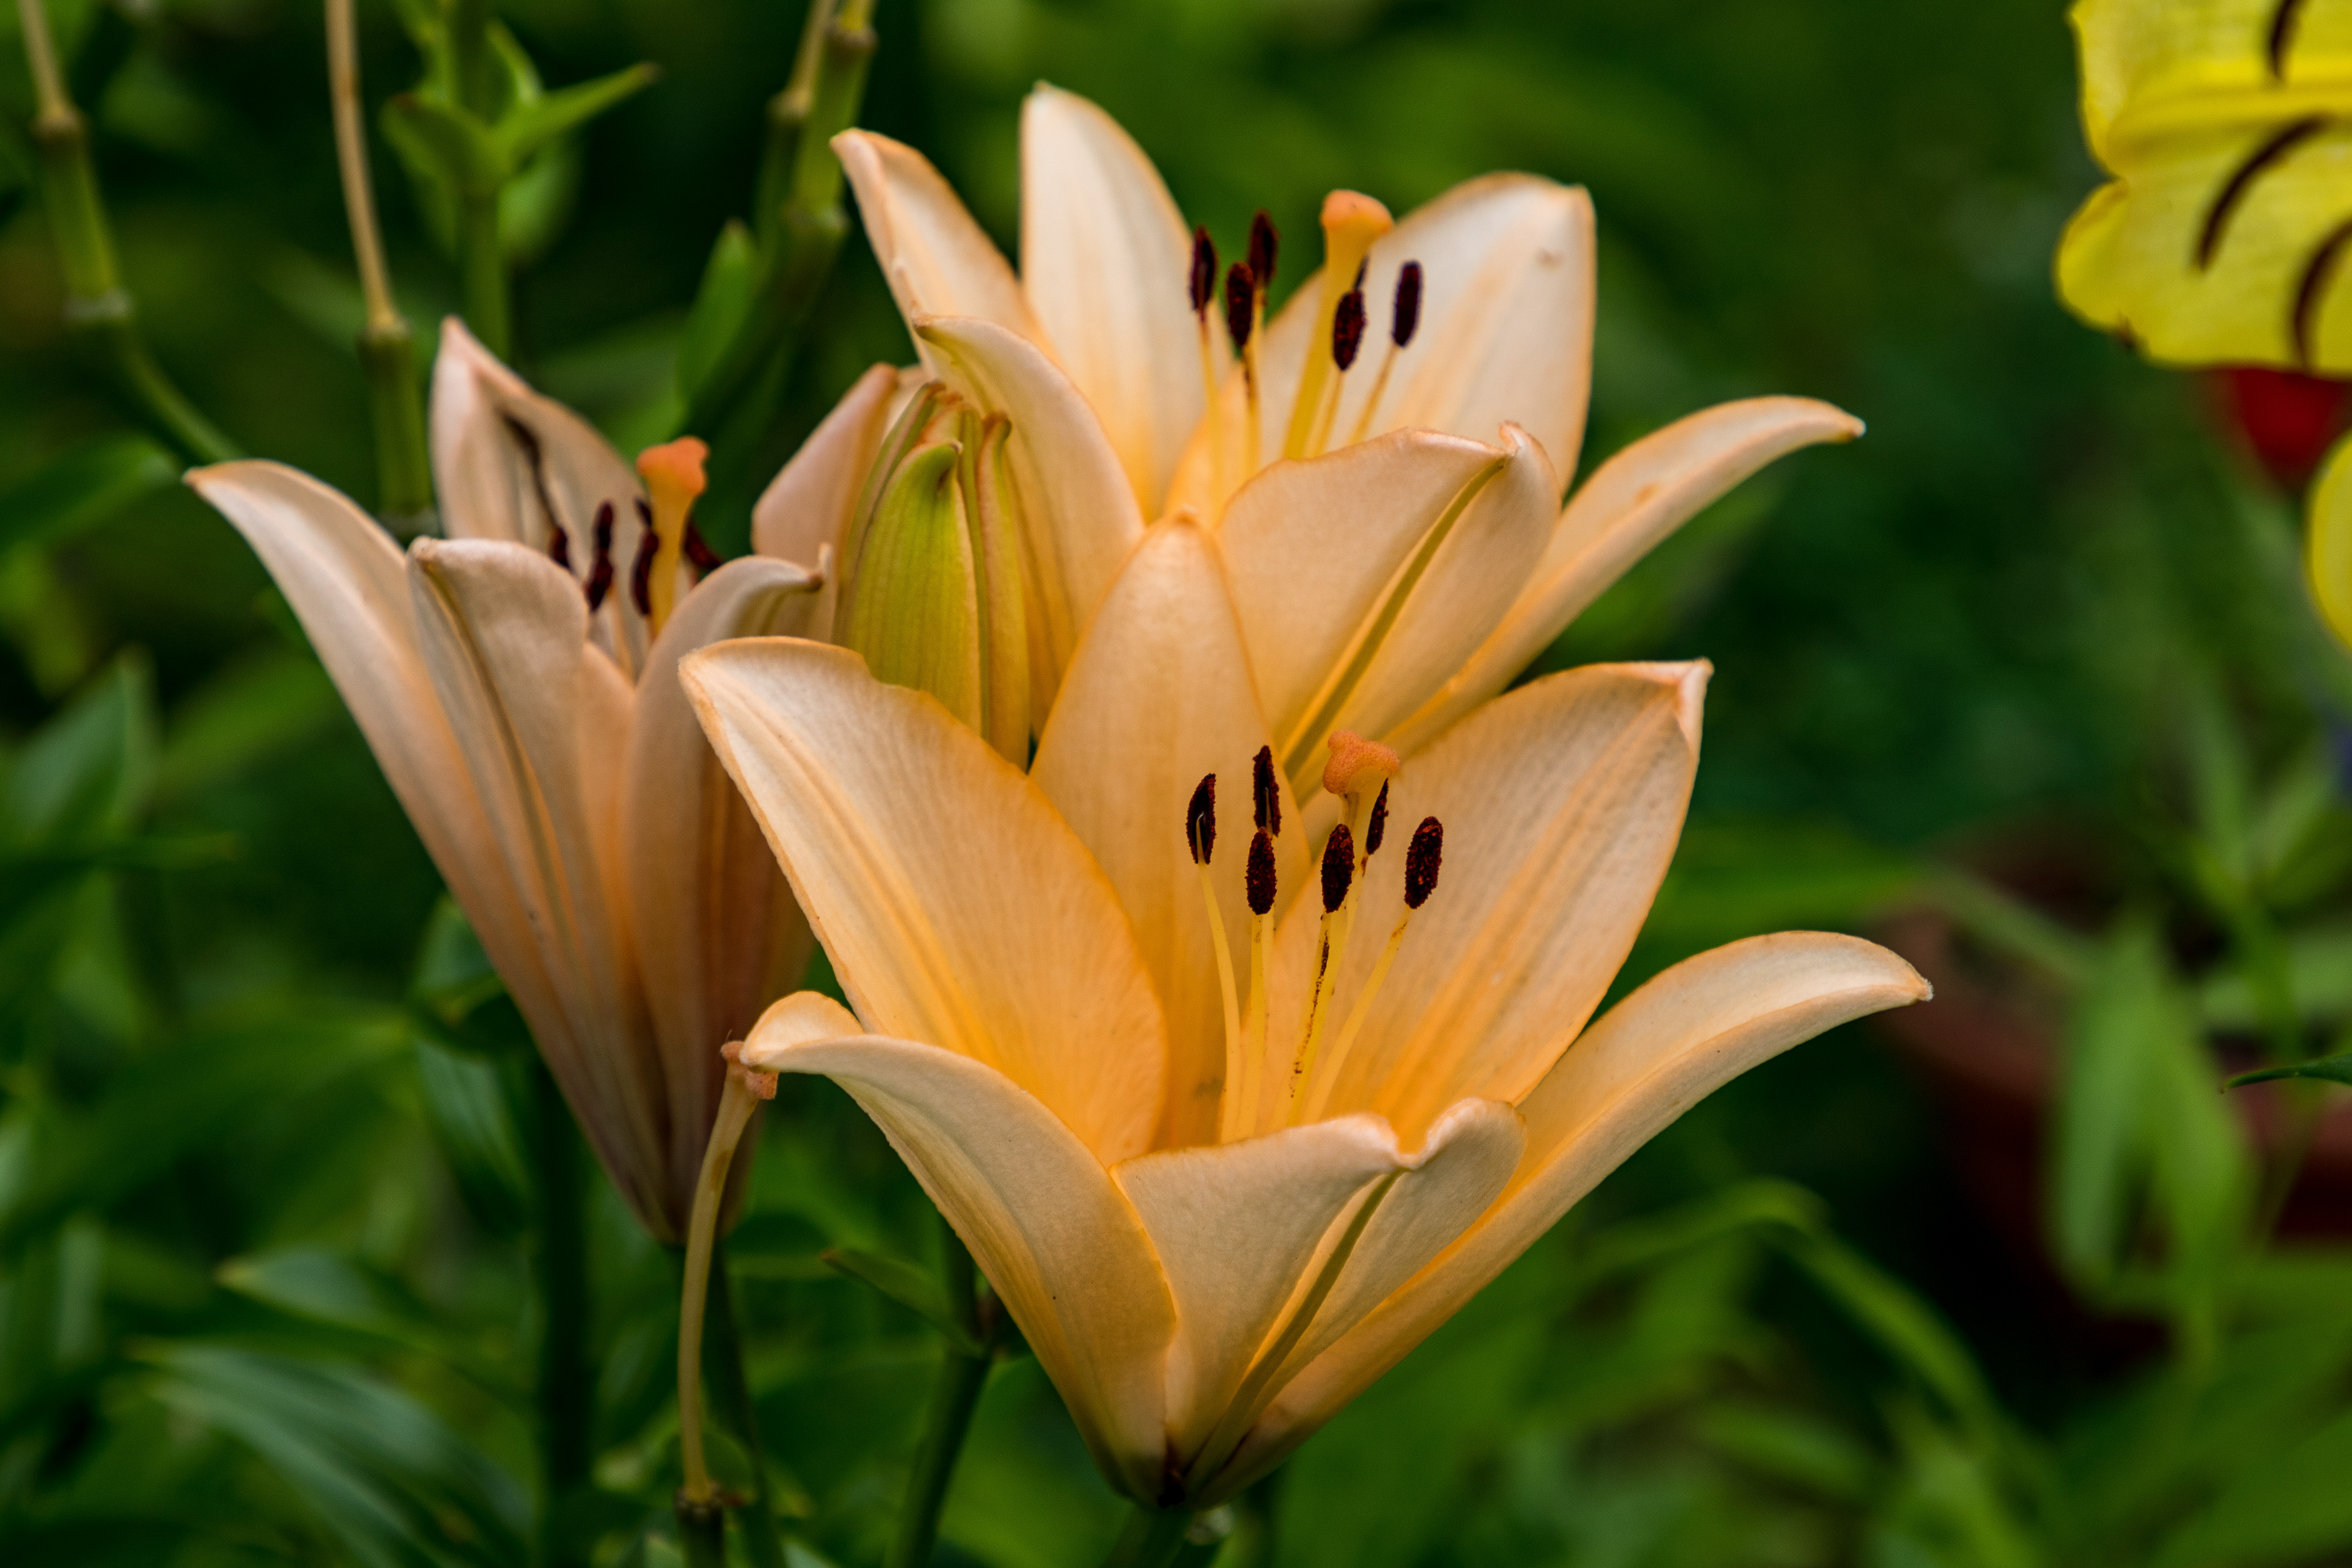
flowers, petals, nature, colorful, flower, flower garden, smell, living, happiness, summer, bloom, plants, garden, village, rural area, vegetation, yellow, petal, plant community, botany, lily, orange, spring, sunlight, terrestrial plant, close up, peach, daylily, macro photography, lily family, plant stem, wildflower, herbaceous plant, monocotyledon, vascular plant, perennial plant, crinum, Pedicel, alstroemeriaceae